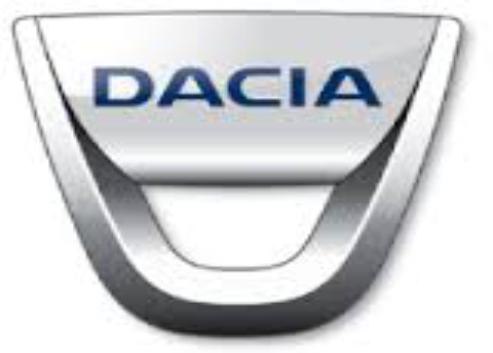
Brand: Dacia
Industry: Transportation